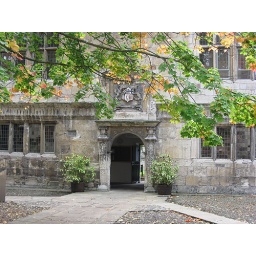
I'm pleased with this one, the colours of the tree against the grey stone